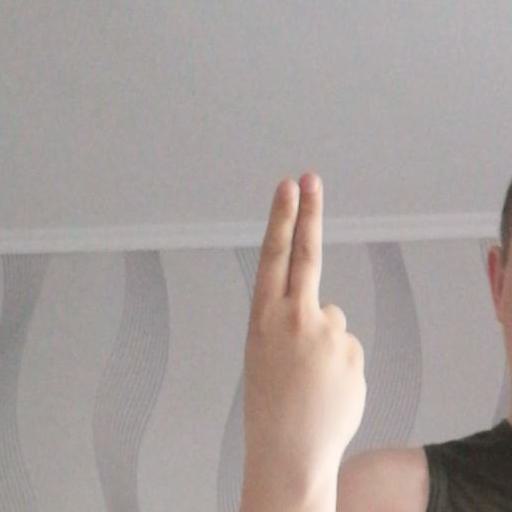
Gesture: two_up_inverted